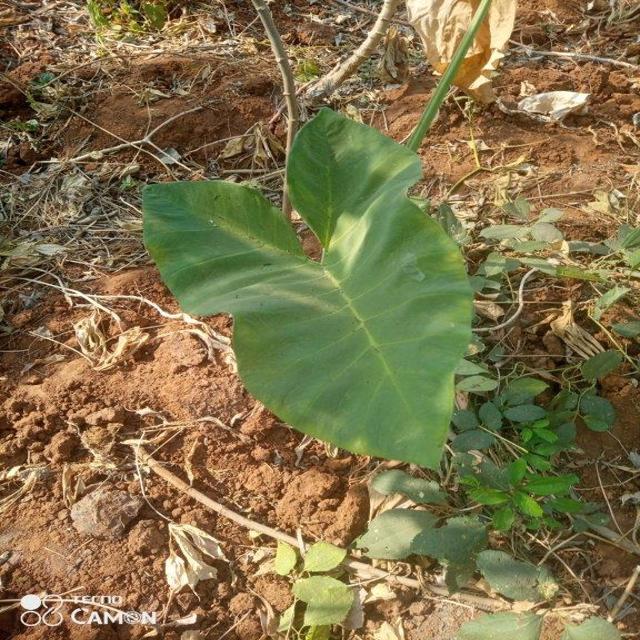
Label: Healthy